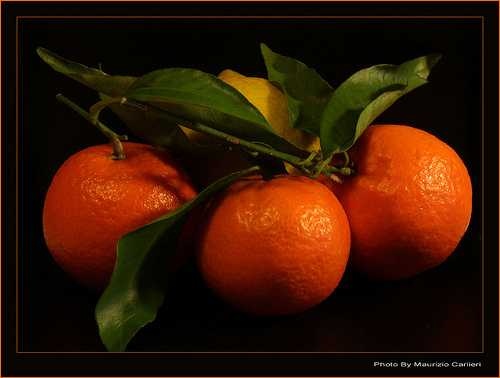
Label: Lemon